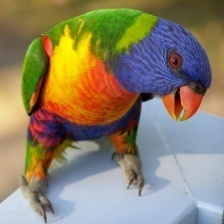
Species: RAINBOW LORIKEET
Scientific name: TRICHOGLOSSUS MOLUCCANUS
ImageNet parent category: lorikeet